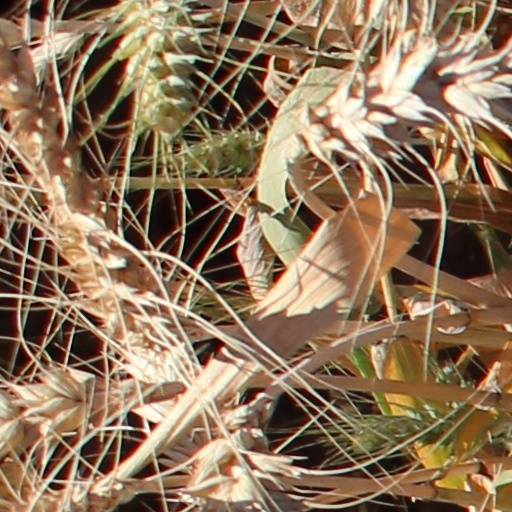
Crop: wheat